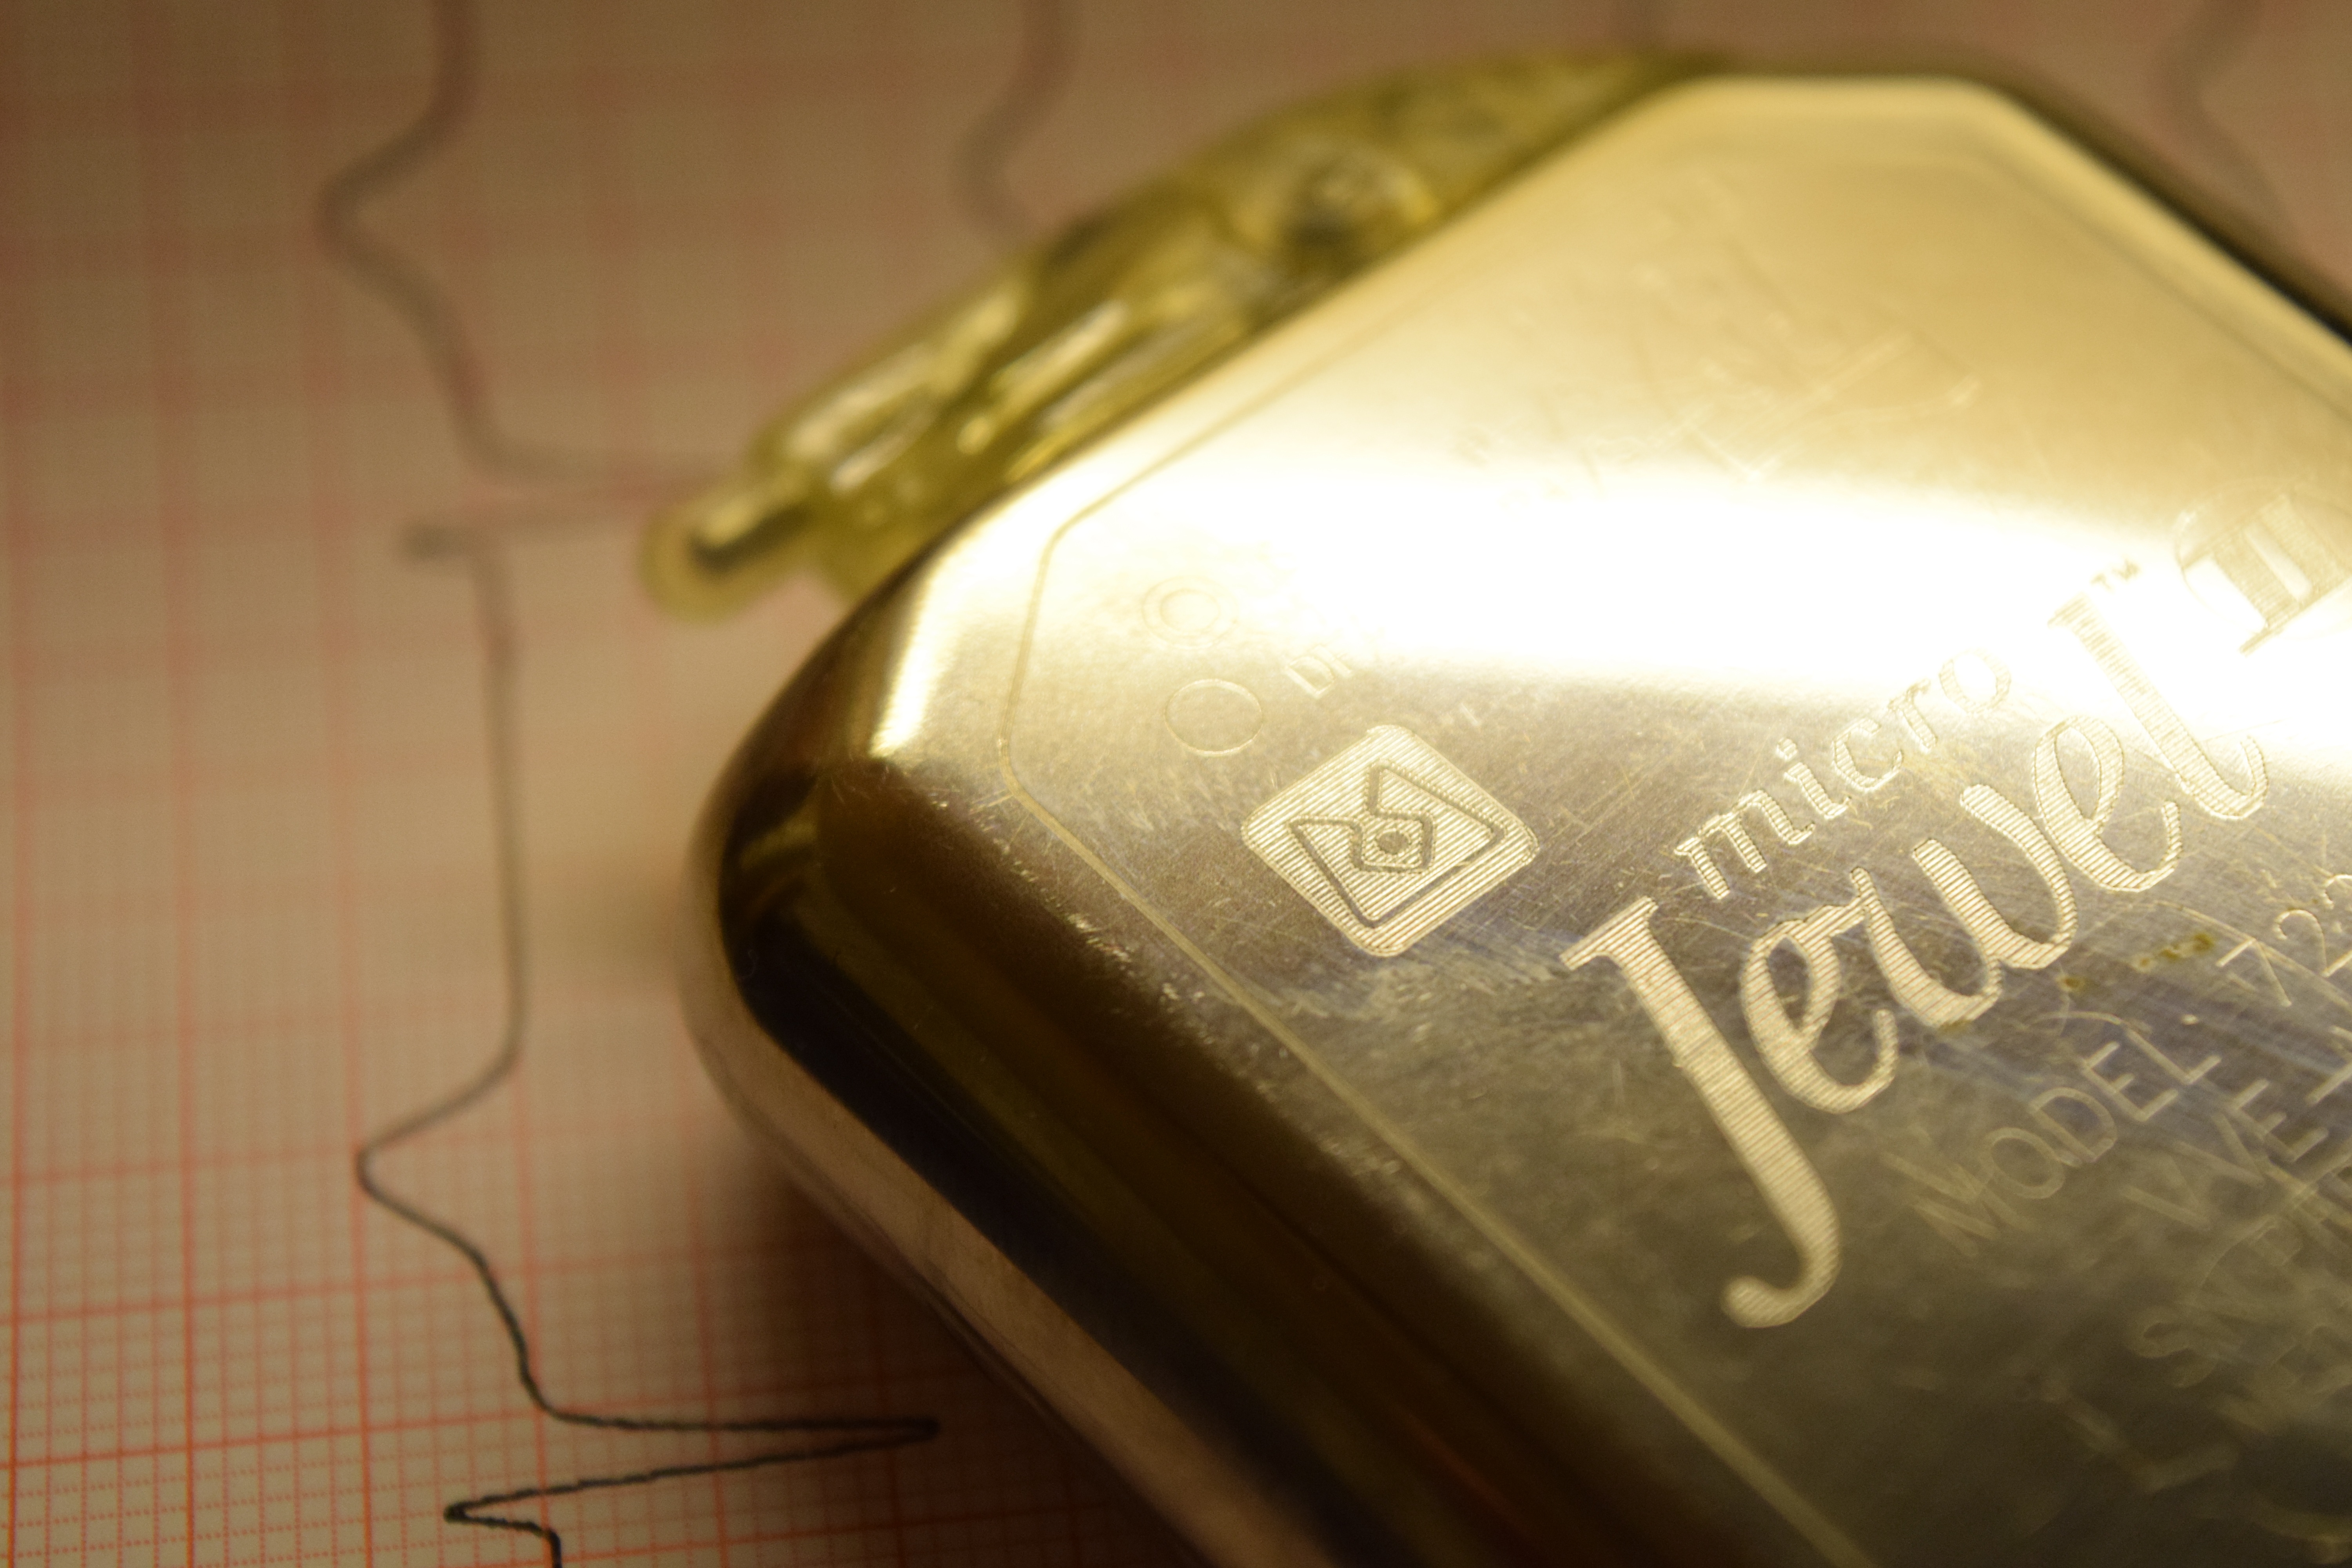
old, heart, metal, close, material, gold, shape, medical, pacemaker, cardiac pacemaker, pacemaker aggregate